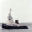
Label: ship